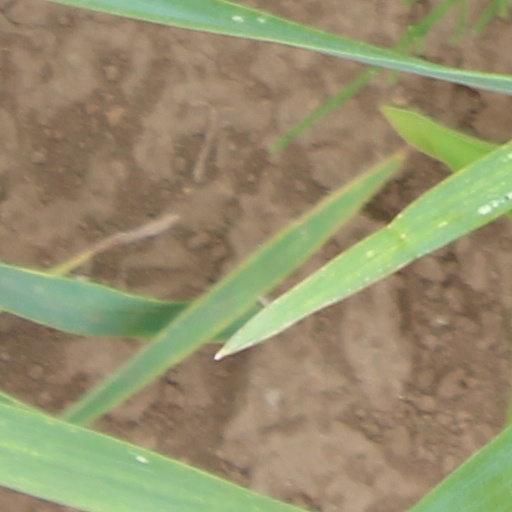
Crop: wheat